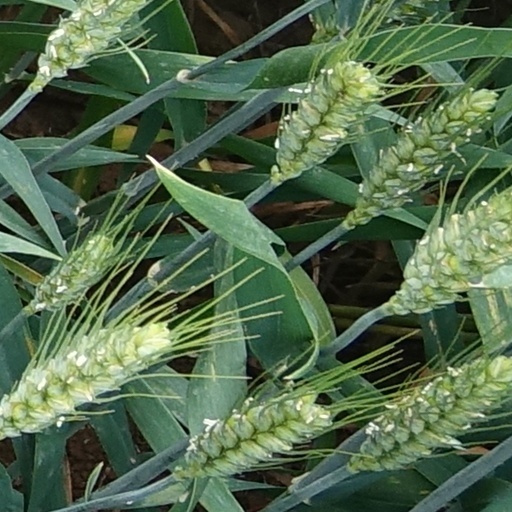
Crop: wheat